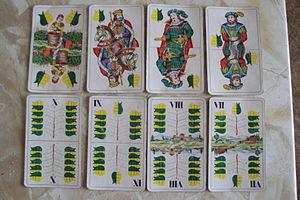
La feuille est une enseigne de cartes à jouer et l'une des quatre enseignes germaniques avec le cœur, le gland et le grelot.